MV Ocean Star Pacific

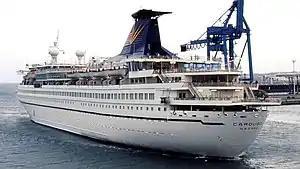
The "Carousel" in September 1995.

"Nordic Prince" became the first RCCL ship to be supplanted by larger tonnage in March 1995, when she was sold to Sun Cruises. Before the ship entered service for her new owners, the sky lounge around her funnel was removed. Renamed "Carousel", the ship began cruising for Sun Cruises on 6 May 1995. During her time with Sun Cruises she spent summers cruising on the Mediterranean but during the winter seasons she returned to the Caribbean. In February 2000, "Carousel" was grounded near Cancún, Mexico, which led to cancellation of five cruises while she was being repaired. Toward the end of her service with Sun Cruises the ship received MyTravel funnel colours. In the early 2000s, Sun Cruises started pulling out of the cruise business. In July 2004, "Carousel" was sold to Louis Cruise Lines, Cyprus, but chartered back to Sun Cruises until May 2005. "Carousel" was the last Sun Cruises ship in service.